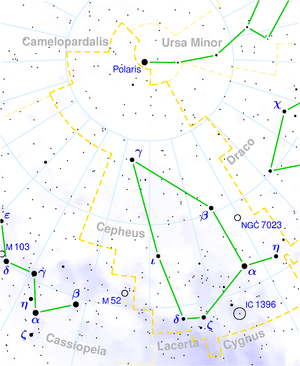
Cepheus
Stjernebilledet Cepheus.
Cepheus er et stjernebillede på den nordlige himmelkugle. Navnet stammer fra den græske mytologi, hvor han var konge af Etiopien.